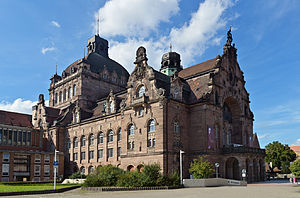
Staatstheater Nürnberg
Operahuset, den oprindelige bygning
Staatstheater Nürnberg er et statsligt drevet teater-, ballet- og operahus i Nürnberg, Tyskland. Den oprindelige bygning, som husede operaen, blev opført fra 1903-1905 og blev åbnet 1. september 1905. Skuespilhuset, som ligger i tilknytning til operabygningen, blev efter en gennemgribende renovering genåbnet i 2010.